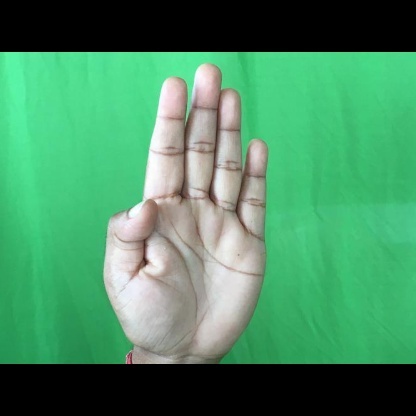
Mudra: Pathaka